Describe the emotion expressed in this image:  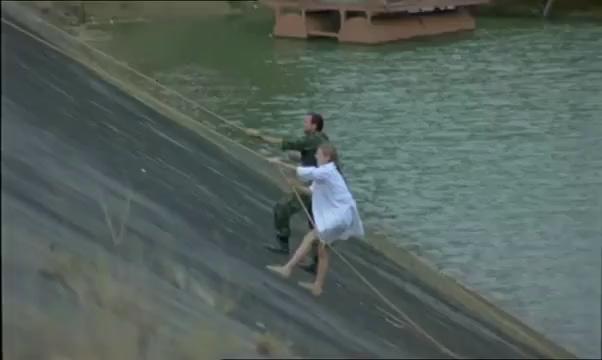
This person displays Fear, valence and arousal with low intensity.